Rob Grill

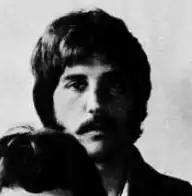
Rob Grill as part of The Grass Roots in 1969

Robert Frank Grill (November 30, 1943 – July 11, 2011) was an American musician and songwriter, best known as lead singer and bassist of the rock and roll group The Grass Roots. Though not a founding member, Grill was the longest-serving member of the band prior to his death in 2011.